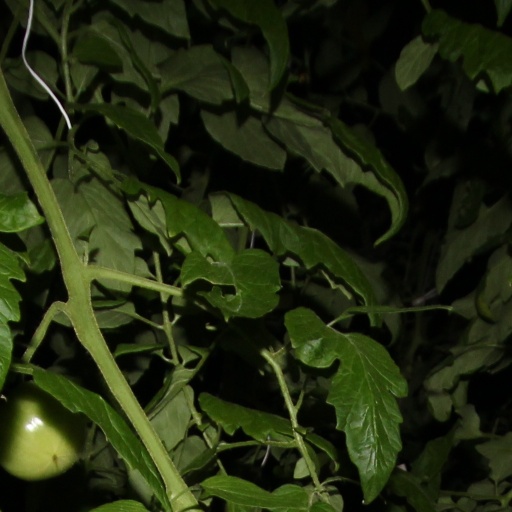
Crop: tomato